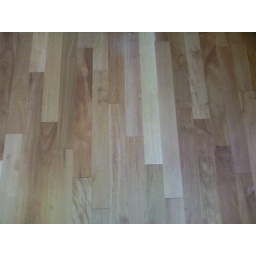
The hardwood floor in my house ... no more carpet. It has to be hardwood floors now, lol.